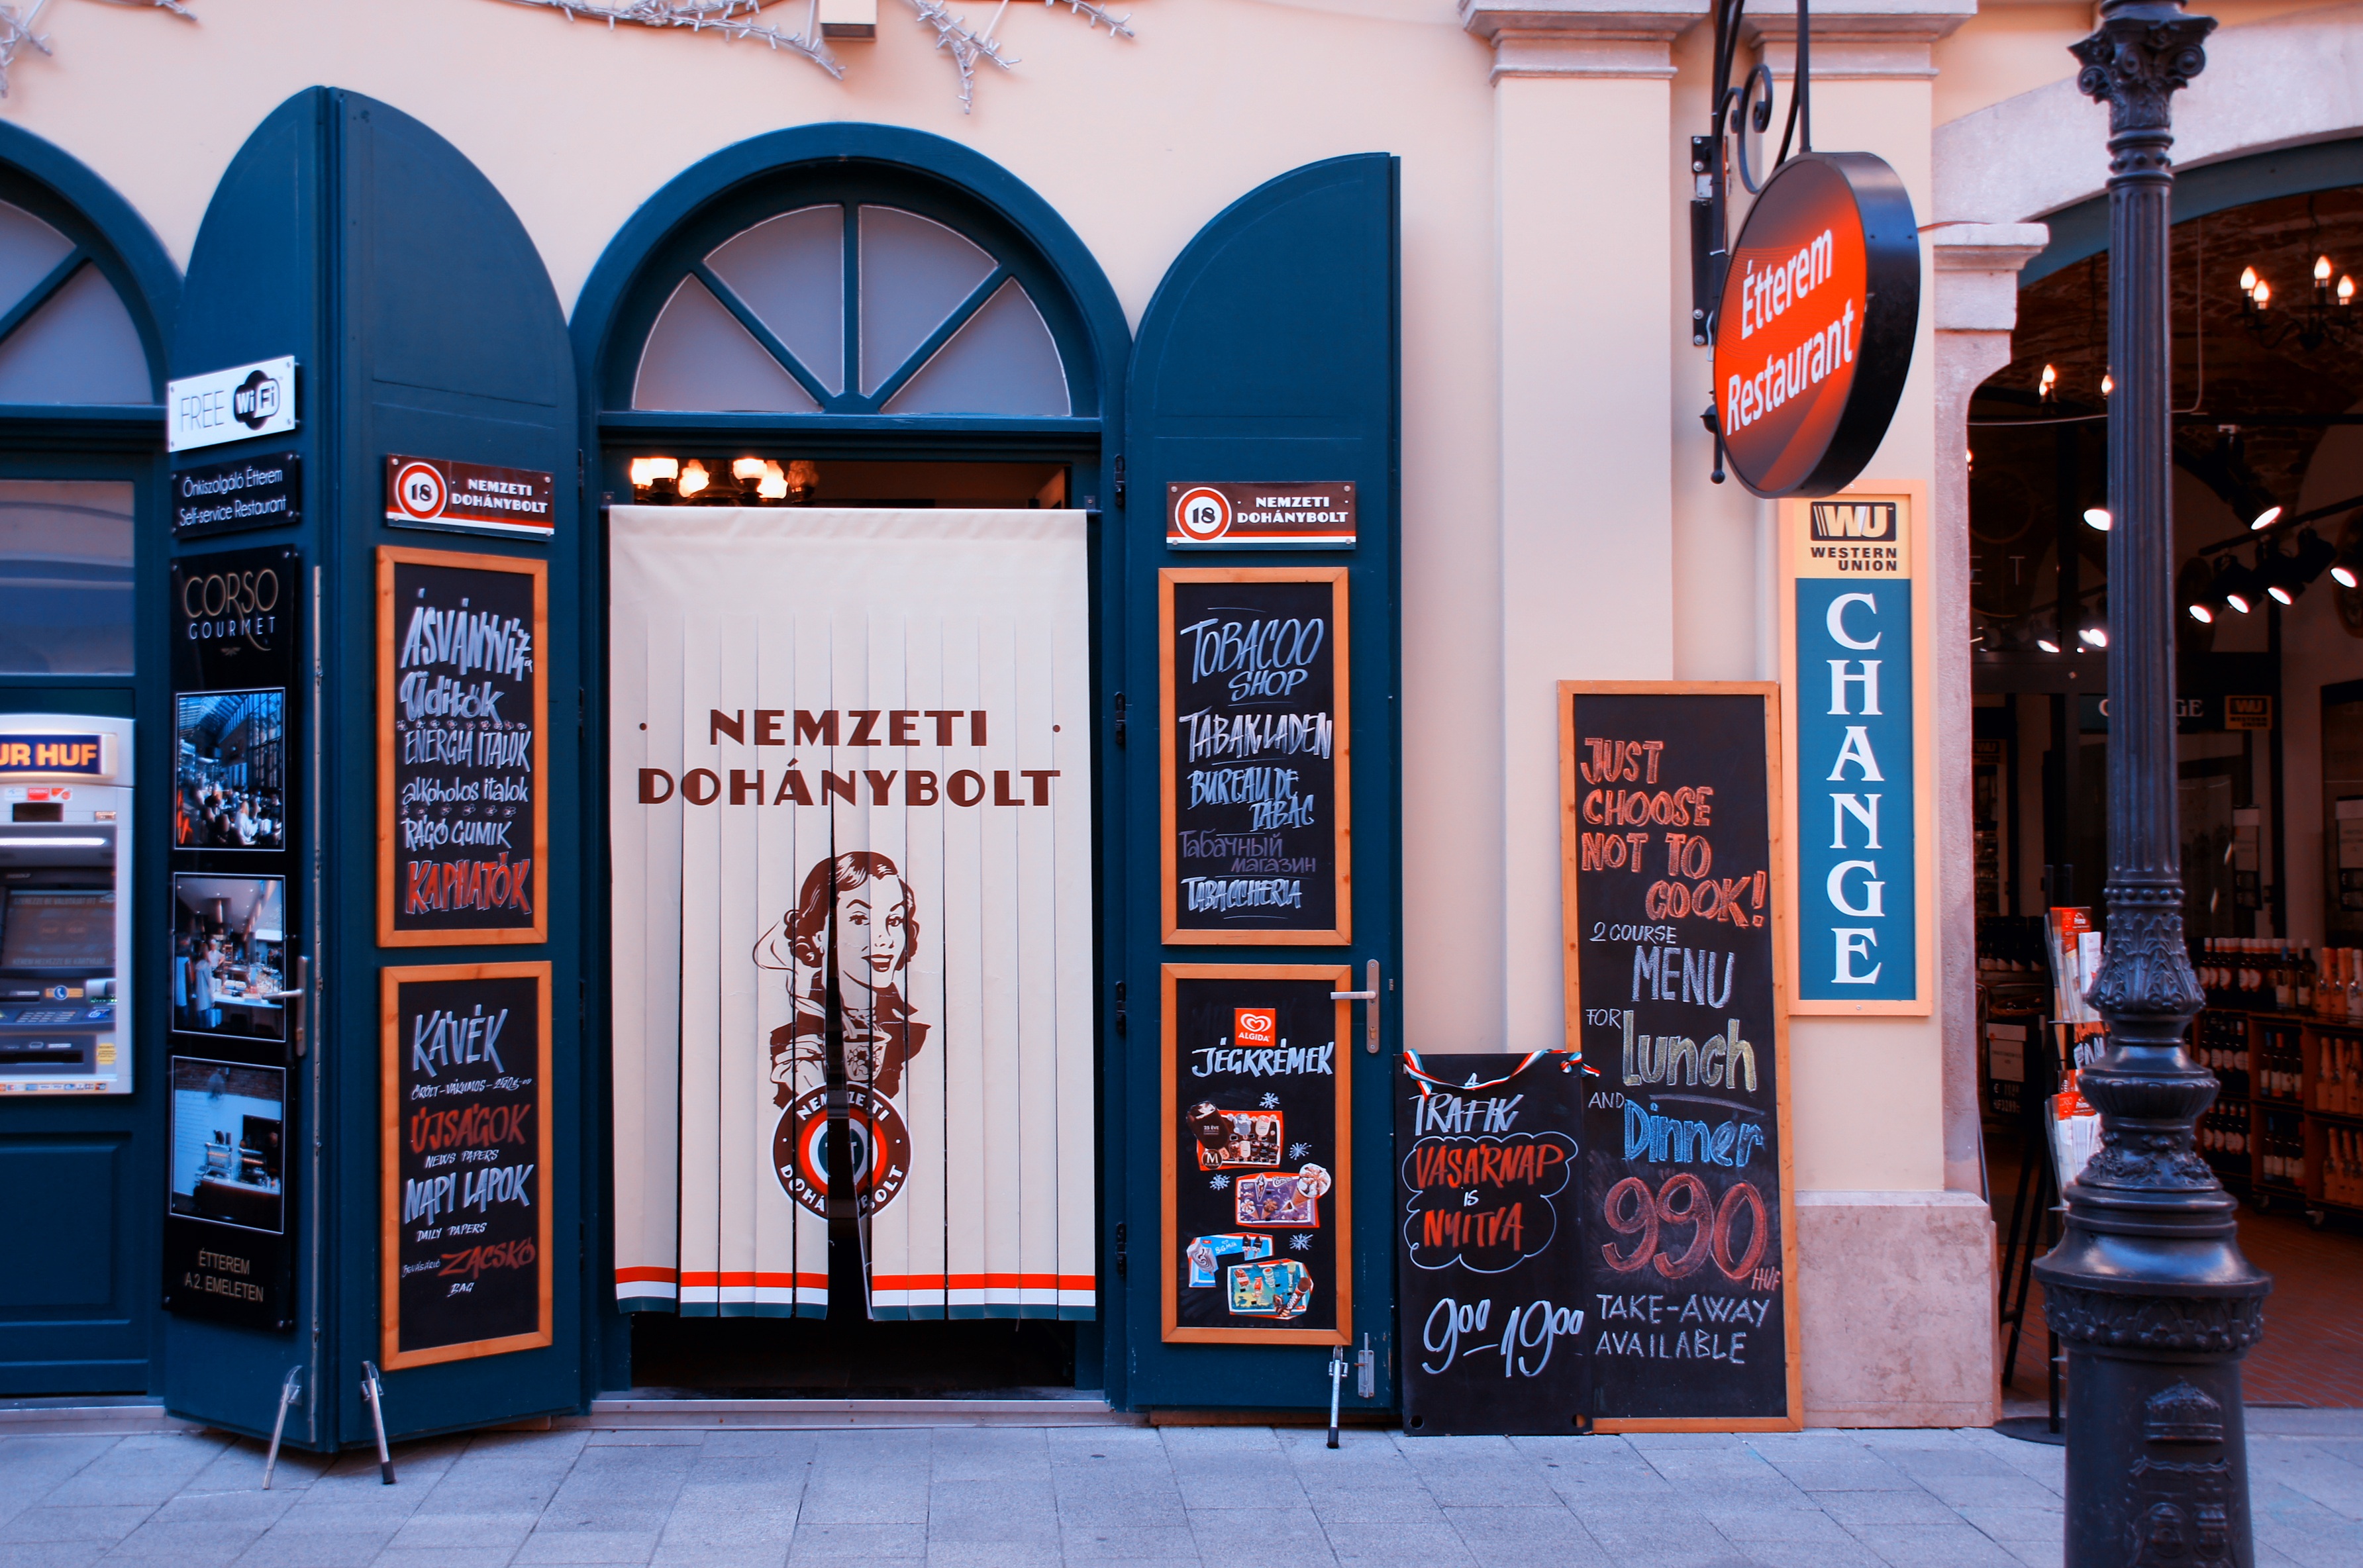
music, street, window, city, advertising, curtain, business, door, goal, budapest, hungary, input, retail